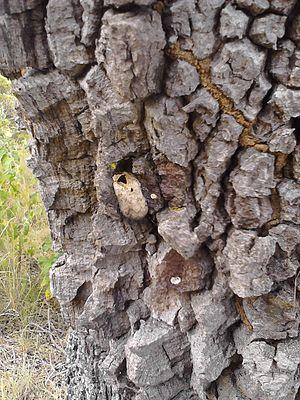
Cocon vide d'un ver à soie sauvage (Borocera madagascariensis) sur l'écorce d'un tapia (Uapaca bojeri). Aire protégée d'Itremo, Hauts Plateaux de Madagascar.